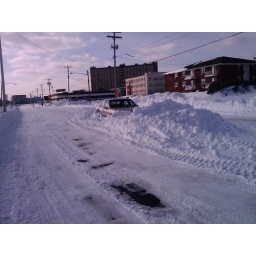
Abandoned car in the middle of the street